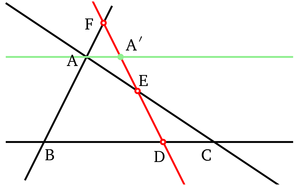
En mathématiques, et plus précisément en géométrie, le théorème de Ménélaüs, dû à Ménélaüs d'Alexandrie, précise les relations existant entre des longueurs découpées dans un triangle par une sécante. Il en existe une version plane et une version pour le triangle sphérique.